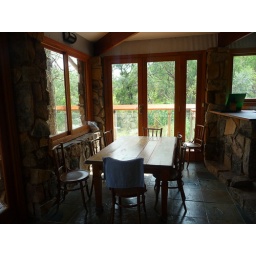
Large refectory table being made (like Mike's old one). Note window area filled in at base.